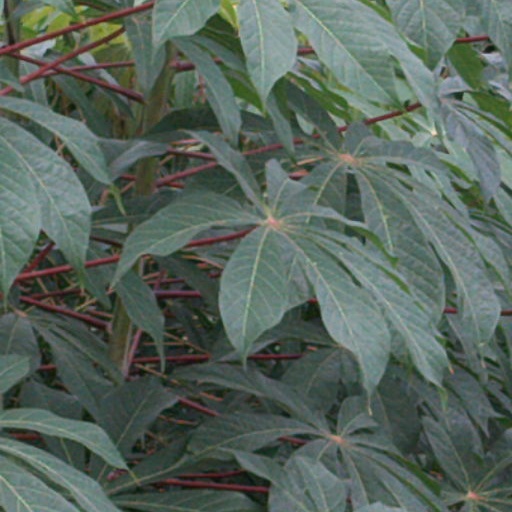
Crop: cassava